Stefan Löfven

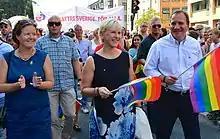
Carin Jämtin, Margot Wallström and Löfven at the Stockholm Pride parade in August 2014

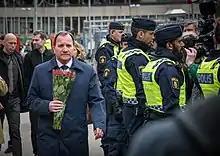
Löfven with flowers the day after the 2017 Stockholm truck attack

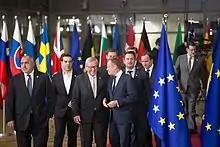
Council of the European Union in December 2017

The Government's first budget was introduced to the Riksdag on 23 October 2014. The Left Party, which had been given influence over the budget, supported it; however, the non-socialist coalition, the Alliance, introduced a competing budget to the Riksdag on 10 November, as they had promised prior to the 2014 election, and the Sweden Democrats also introduced their own budget on the same day.